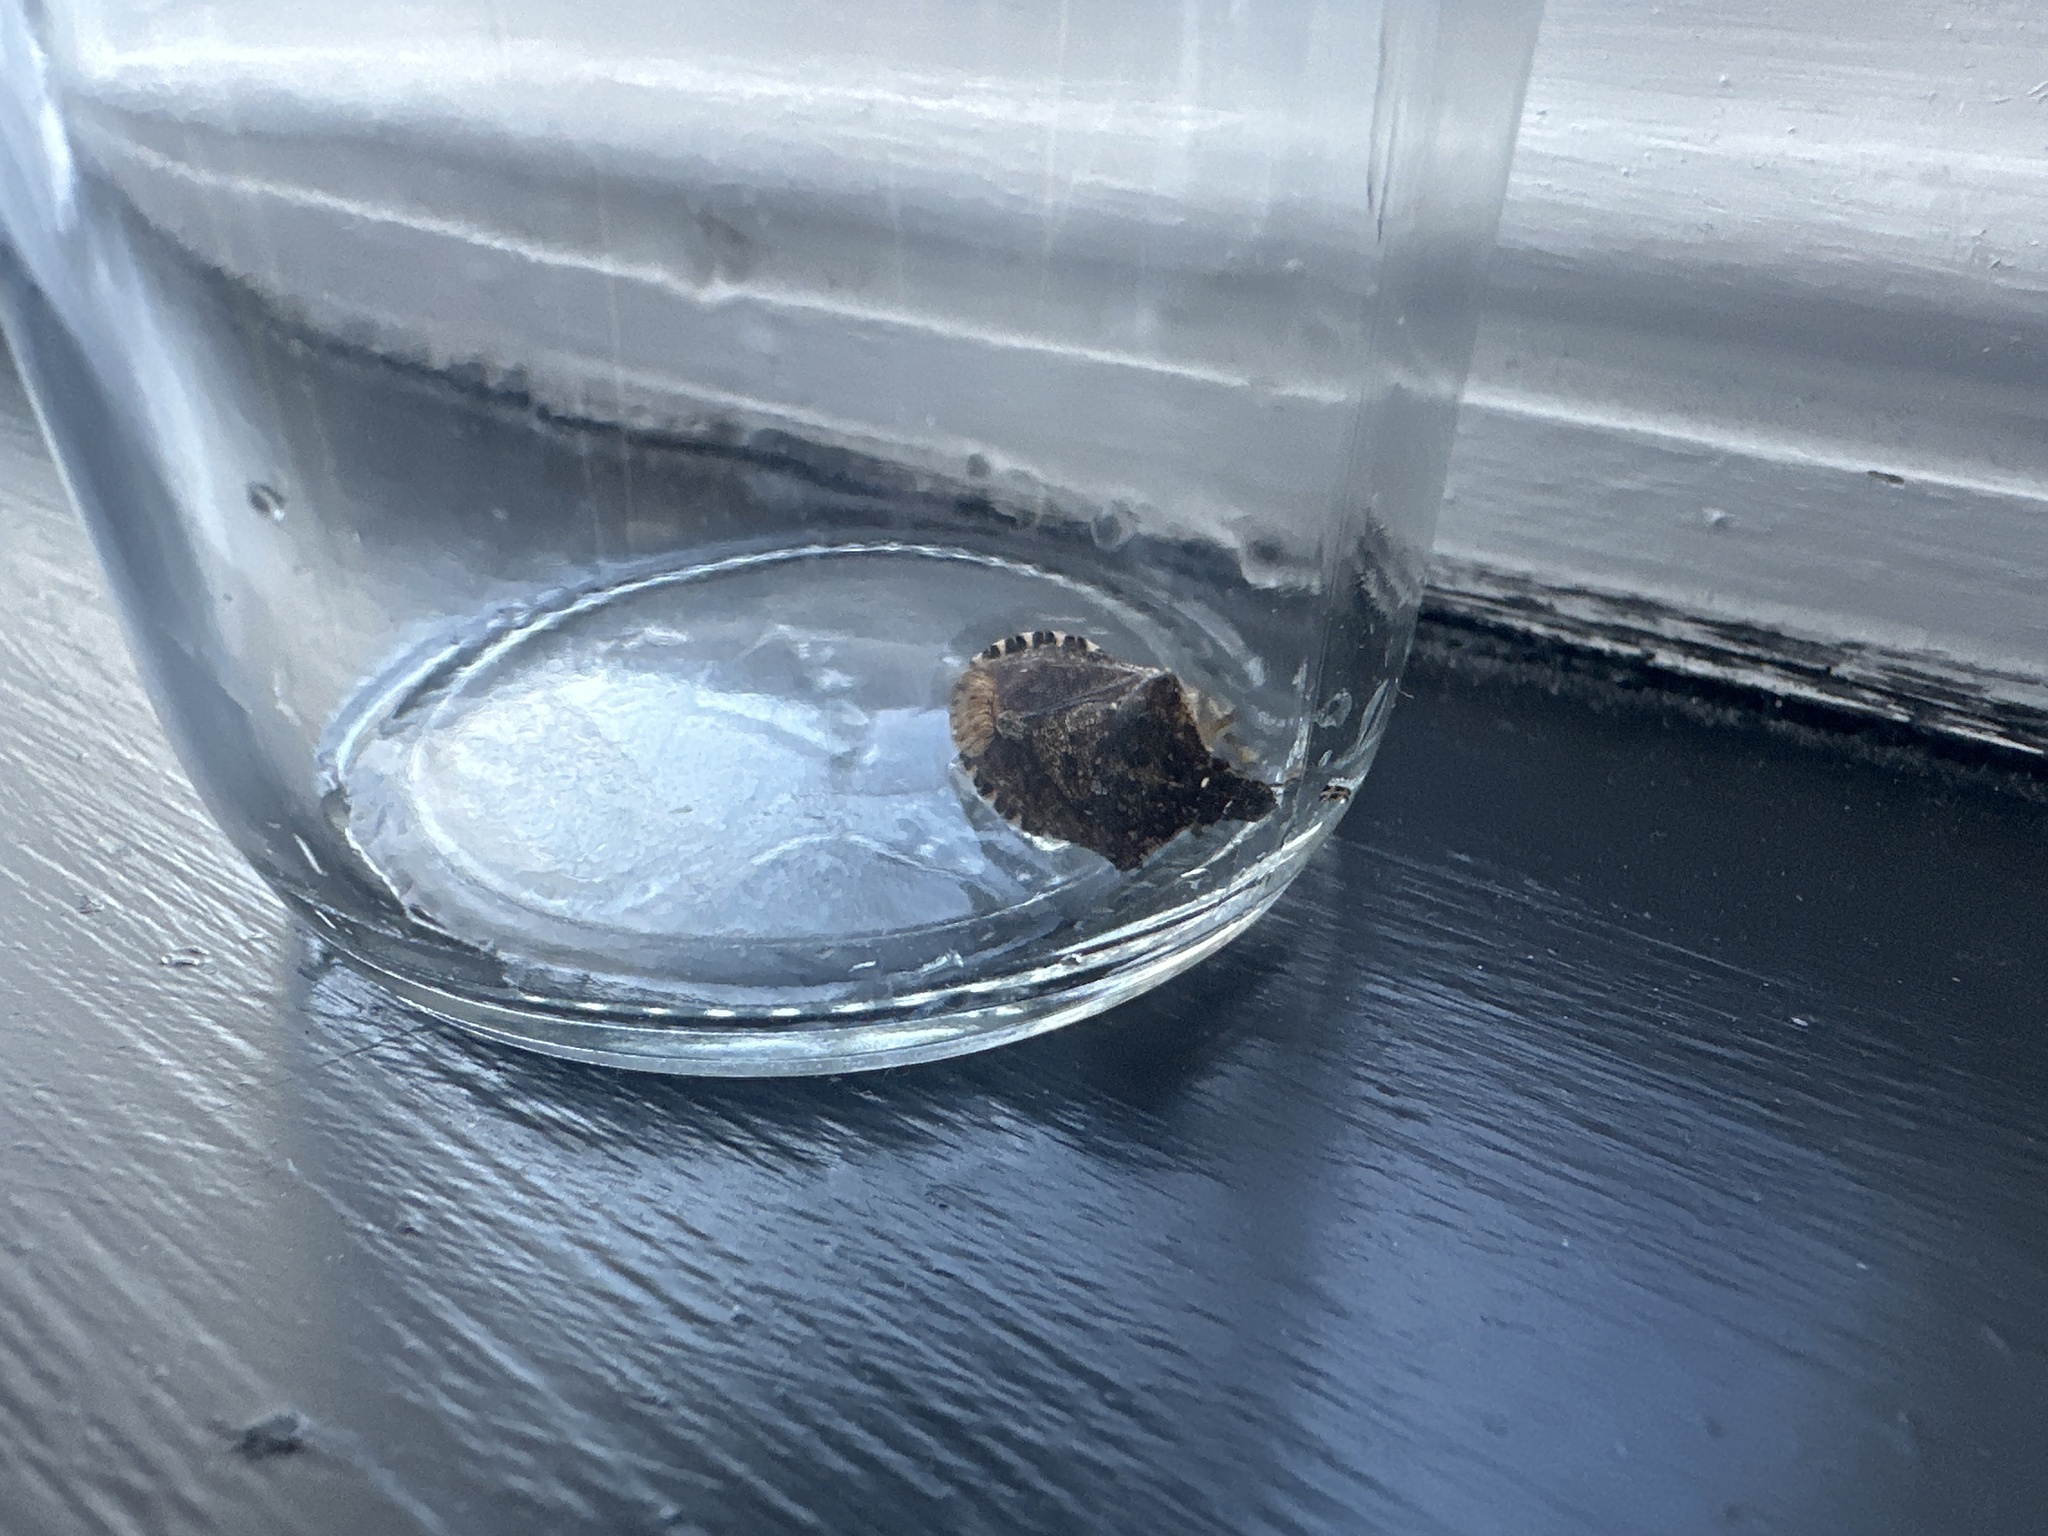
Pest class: stink_bug